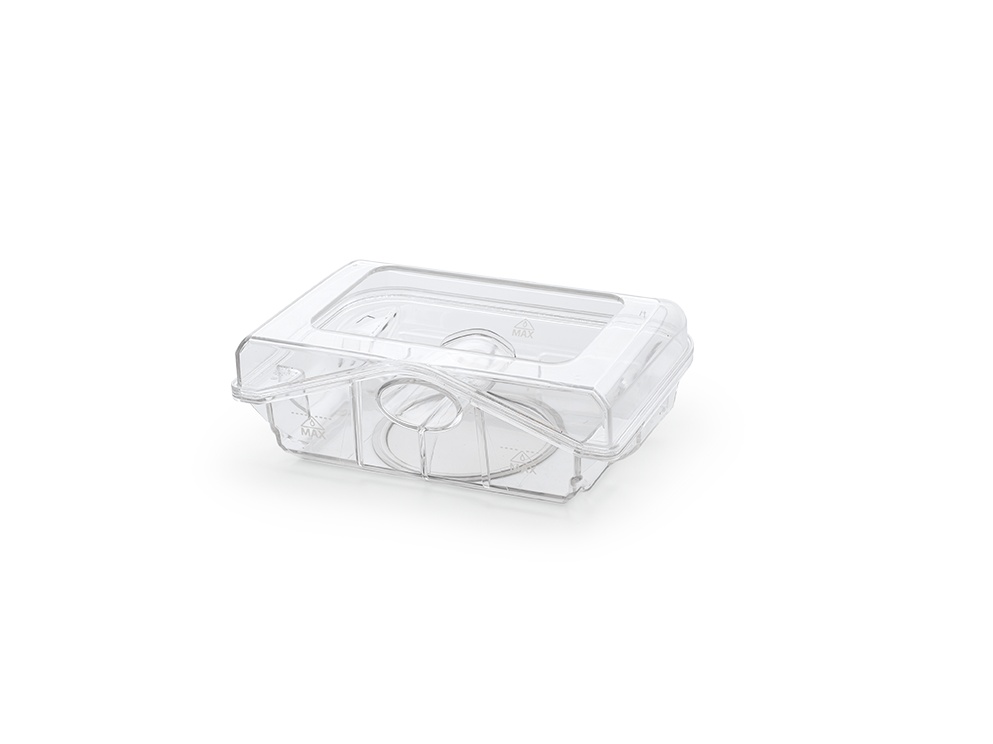
Philips DreamStation Humidifier Chamber
The Philips Respironics Dreamstation water chamber is made with a stainless steel base designed to prevent corrosion. It has been well designed with no lid and this allows for easy cleaning and can be placed in the dishwasher. The chamber will develop discolouration over time if used with tap water and the manual recommends usage of distilled water to prevent discolouration **Dreamstation CPAP machine displayed for illustrative purposes only**
Brand: Philips
Category: Health & Beauty > Health Care > Respiratory Care > PAP Machines > CPAP Machines